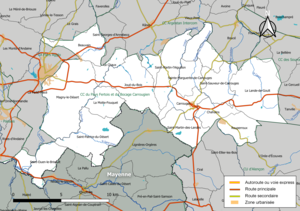
Carte géographique de la Communauté de communes du Pays Fertois et du Bocage Carrougien, département de l'Orne, France. Composition au 1er janvier 2019.
La communauté de communes du Pays fertois et du Bocage carrougien est une communauté de communes française, créée le 1ᵉʳ janvier 2017 et située dans le département de l'Orne en région Normandie.